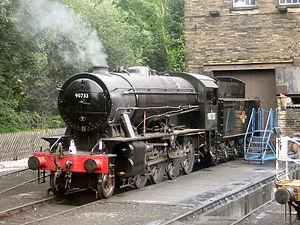
Il s'agit des locomotives acquises par les anciennes compagnies et réformées avant la création de la SNCF le 1ᵉʳ janvier 1938.